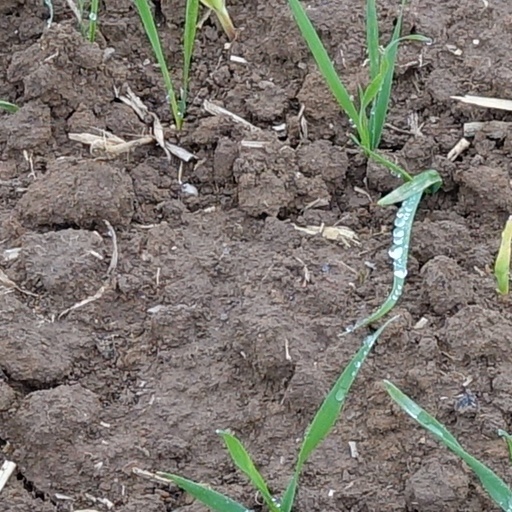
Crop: wheat